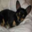
Label: dog